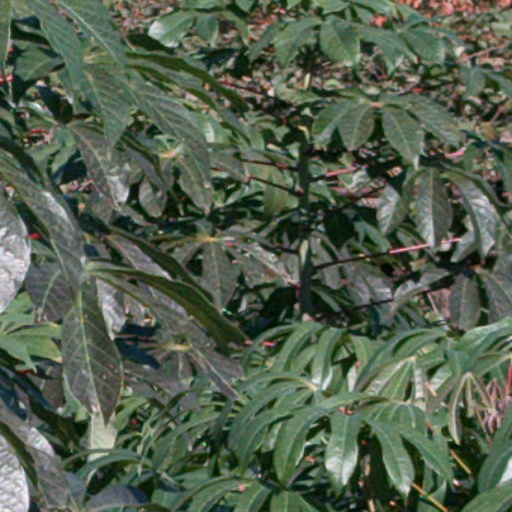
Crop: cassava